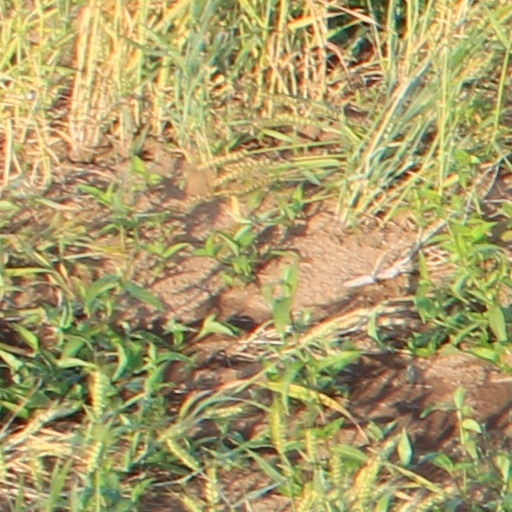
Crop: wheat